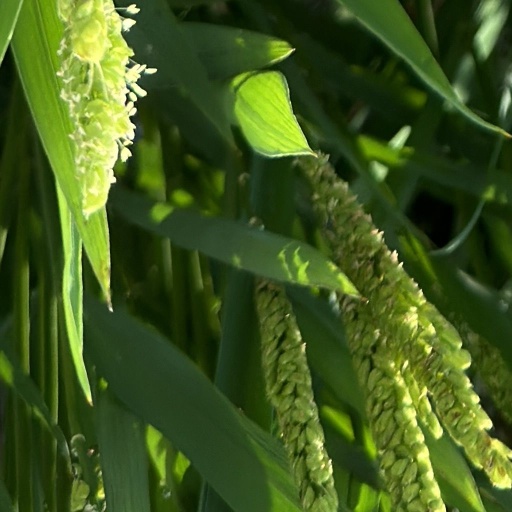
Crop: rice